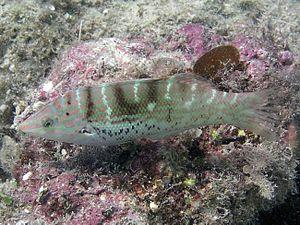
Coris est un genre de poissons de la famille des Labridae. La plupart des espèces sont très colorées et communément appelées « girelles ».
Coris batuensis, communément nommé Coris de Batu, est une espèce de poisson marin de la famille des Labridae.